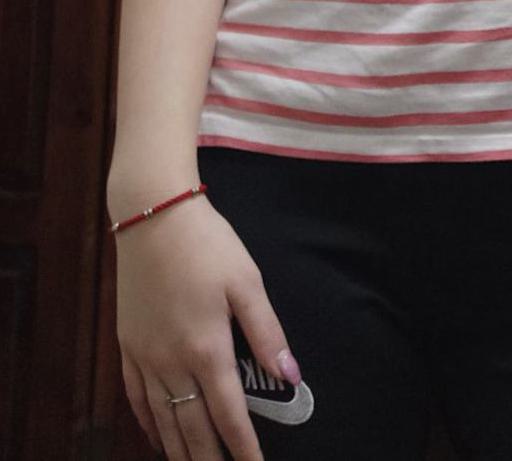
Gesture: no_gesture